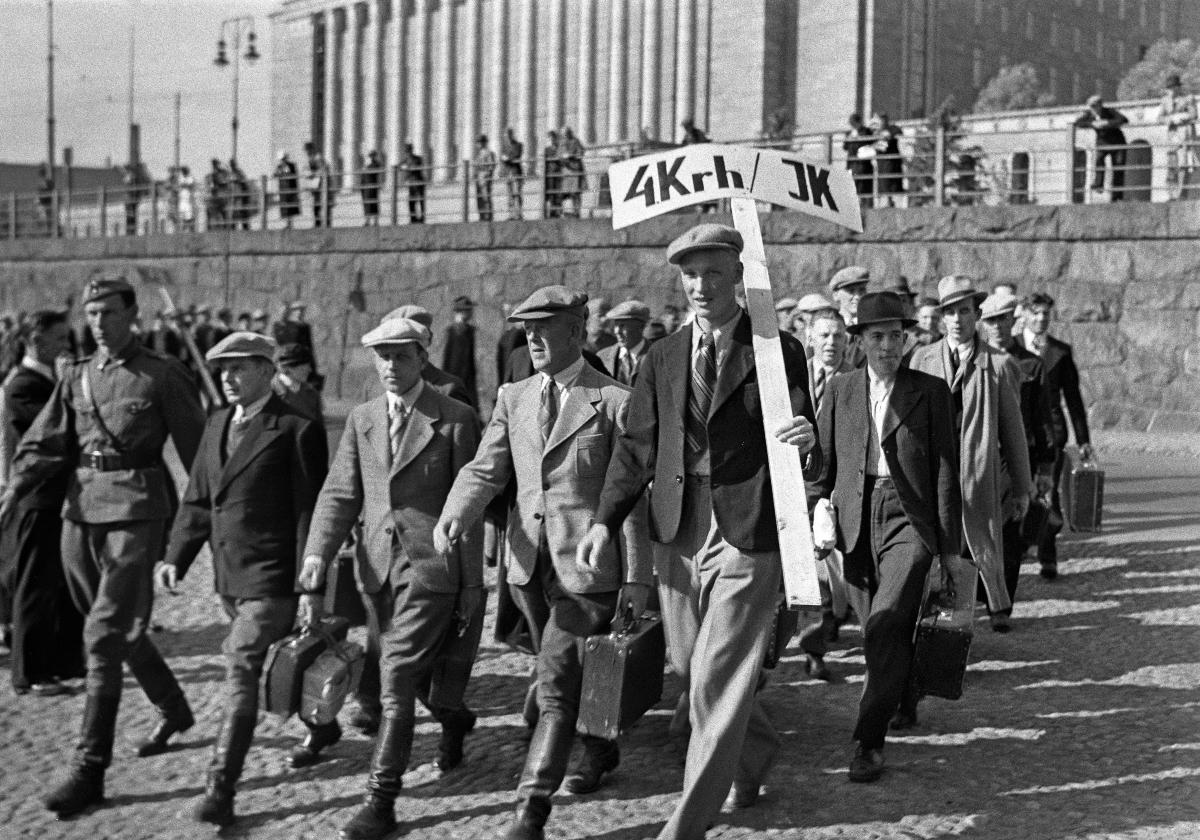
Reserviläisiä Kankaanpäähän
Reservister till Kankaanpää; Reservists to Kankaanpää
sisällön kuvaus: Reserviläiset kokoontuvat lähteäkseen harjoitusleirille Kankaanpäähän Helsingissä 6.7.1938. content description: Reservists gather in order to leave for training camp in Kankaanpää in Helsinki 6.7.1938. innehållsbeskrivning: Reservister samlas för att åka på repetitionsläger till Kankaanpää i Helsingfors 6.7.1938.
Kuvaaja: Sundström, Hugo, kuvaaja
Vuosi: 1938
Paikka: Suomi, Uusimaa, Helsinki
Aiheet: HBL; puolustus (keskinäinen toiminta); reserviläiset; miehet; jonot; kyltit; defence; reservists; men; queues; rows; signs; försvar; reservister; män; köer; rader; skyltar